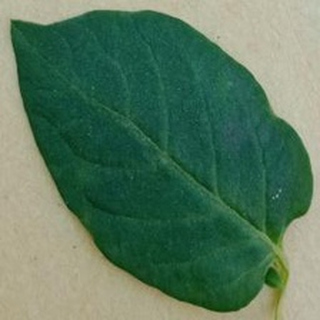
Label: healthy_potato